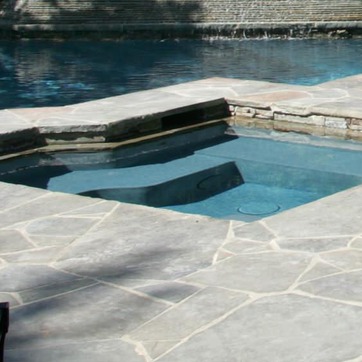
Material: water